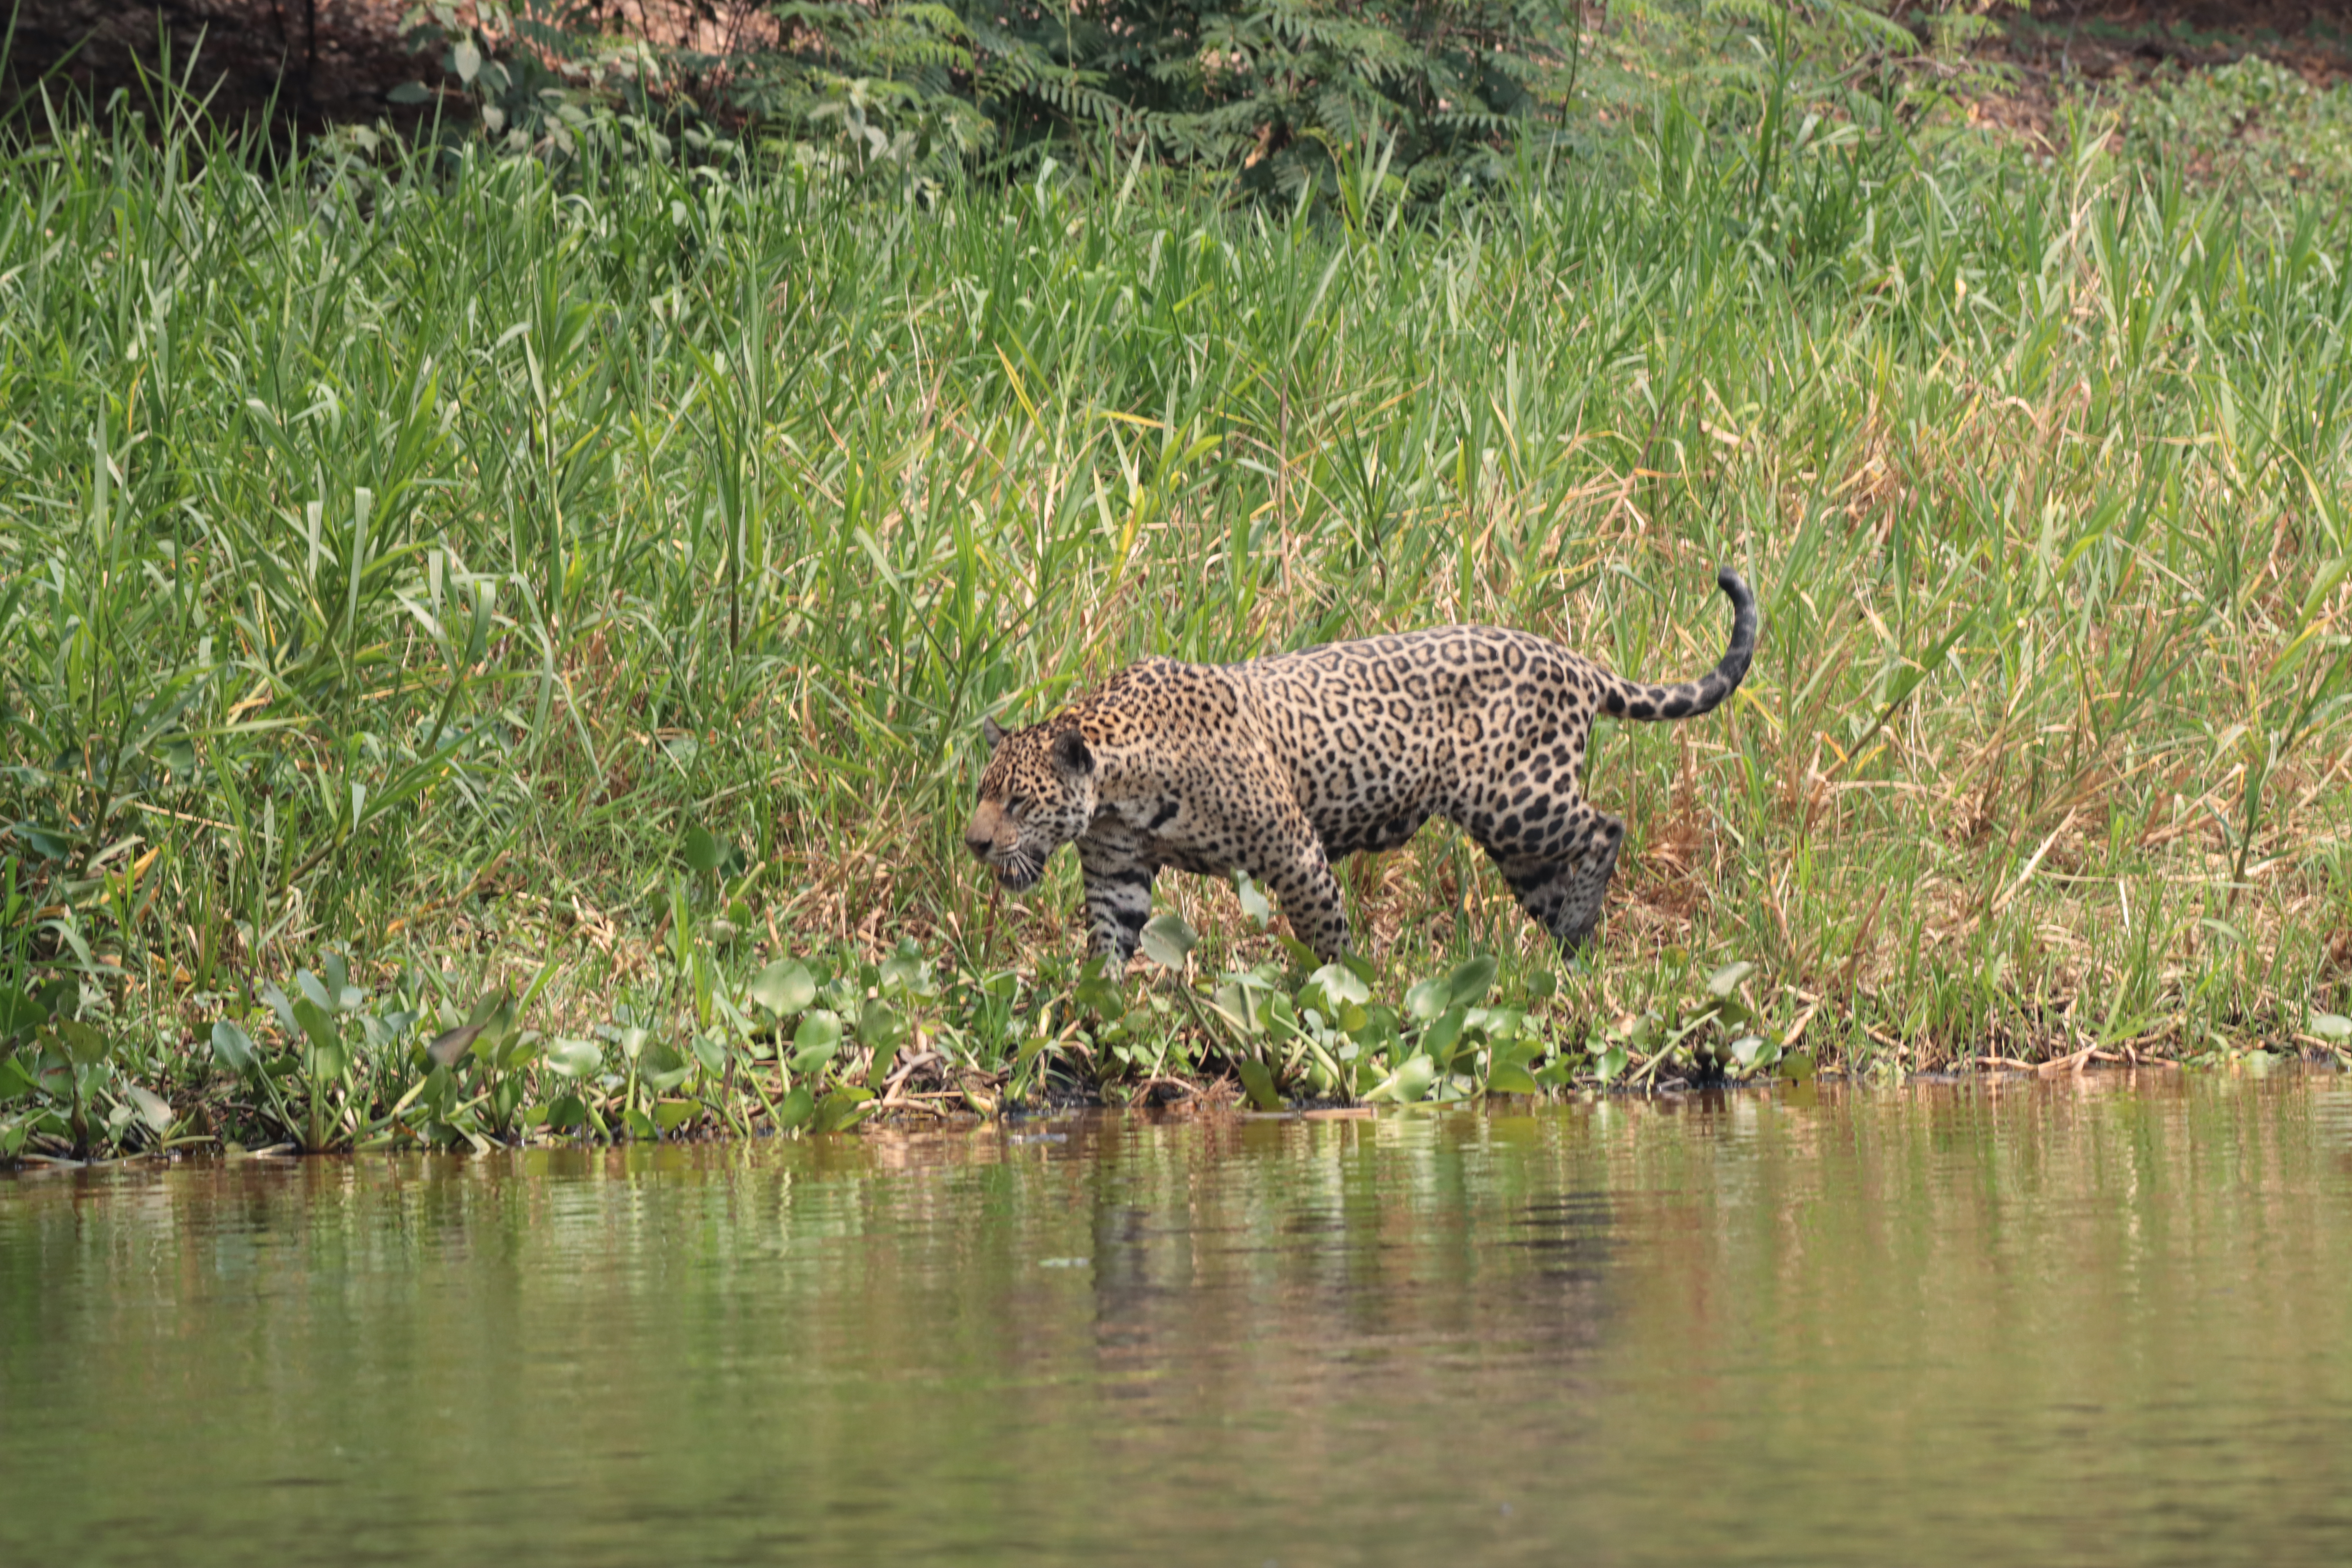
Jaguar: Medrosa